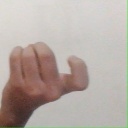
अक्षर: ज